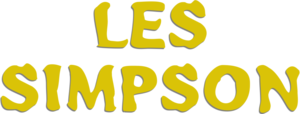
Logo dans la version française du générique depuis la saison 21.
La séquence d'ouverture de la série animée américaine Les Simpson fait partie des séquences d'ouverture télévisuelles les plus populaires, notamment du fait de la longévité de la série, avec une des musiques les plus reconnaissables, cette musique n'ayant que très peu évoluée au cours du temps. Le premier épisode à utiliser cette séquence était le deuxième épisode de la série Bart le génie.
Les Simpson sont une série télévisée d'animation américaine créée par Matt Groening et diffusée depuis le 17 décembre 1989 sur le réseau Fox.
Les années 1980 couvrent la période du 1ᵉʳ janvier 1980 au 31 décembre 1989.